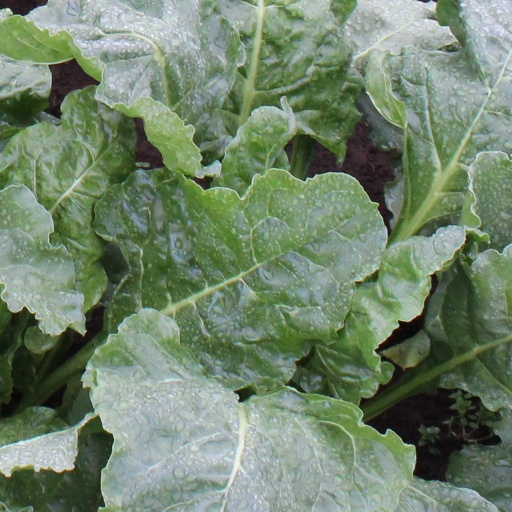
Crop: sugar beet